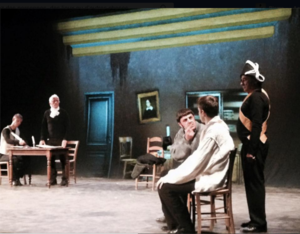
Pièce de théâtre de Paul Astruc mise en scène par Laurent Cornic, produite par 'Rutènes en scène' et interprétée par 35 comédiens du 27 au 30 juillet 2016
L’affaire Fualdès est une affaire judiciaire qui défraye la chronique de 1817 à 1818 dans la France de la Restauration et n’a cessé par la suite de susciter les passions.